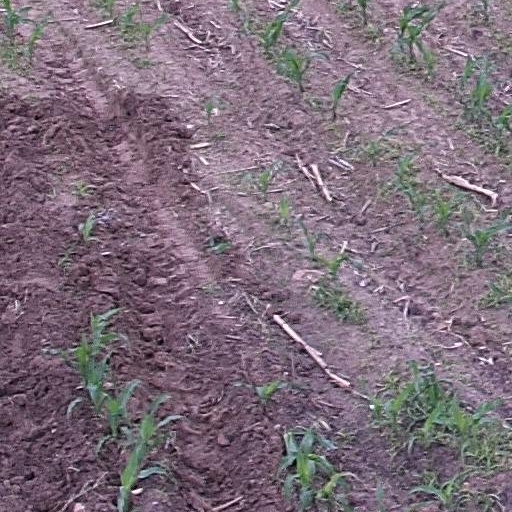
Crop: maize; corn